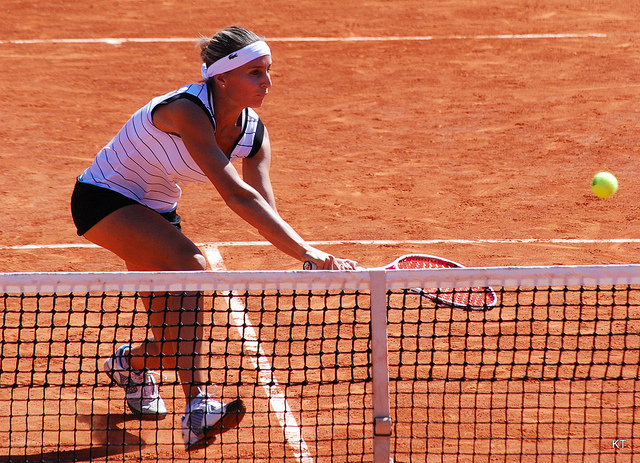
một người phụ nữ đang chuẩn bị đánh quả bóng tennis